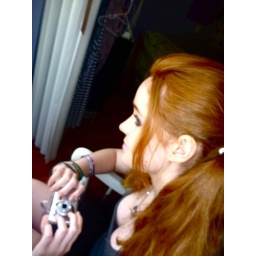
even holding a camera here, the profile is striking against my black wall - which actually is black.